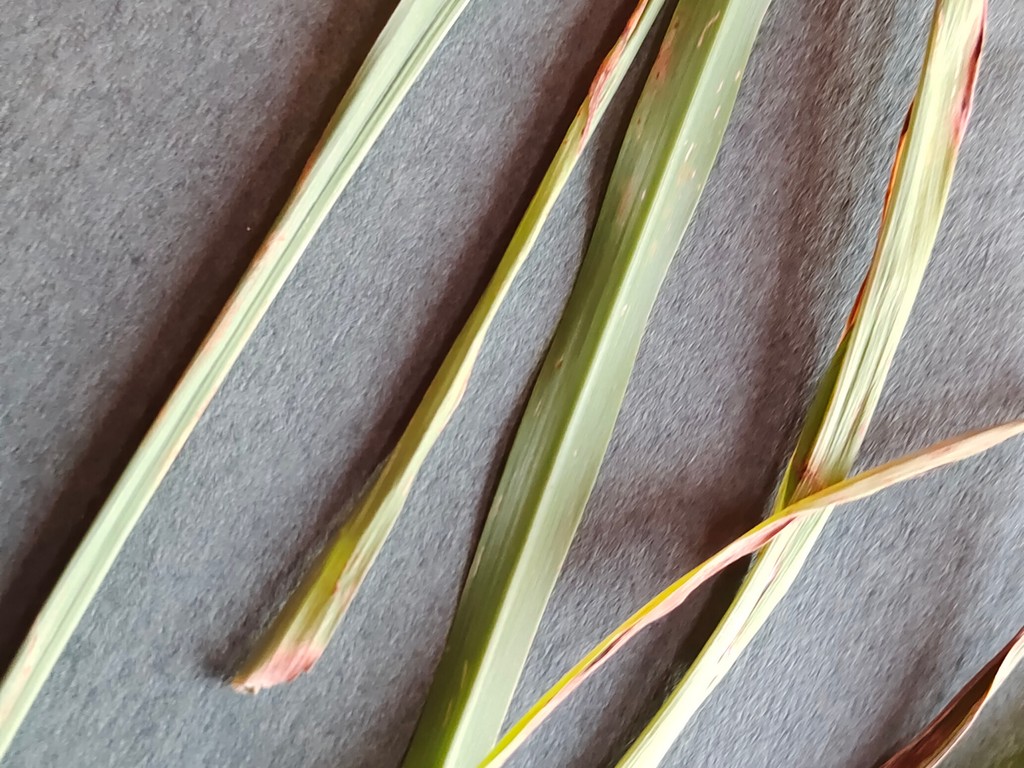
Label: Unhealthy